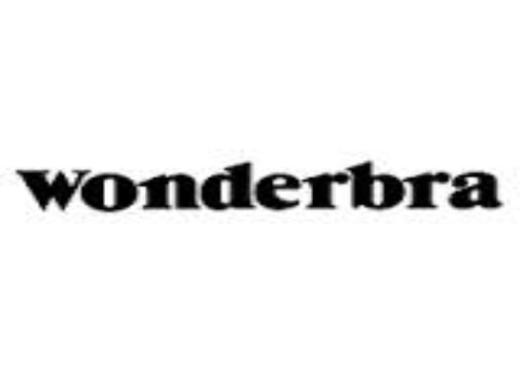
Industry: Clothes